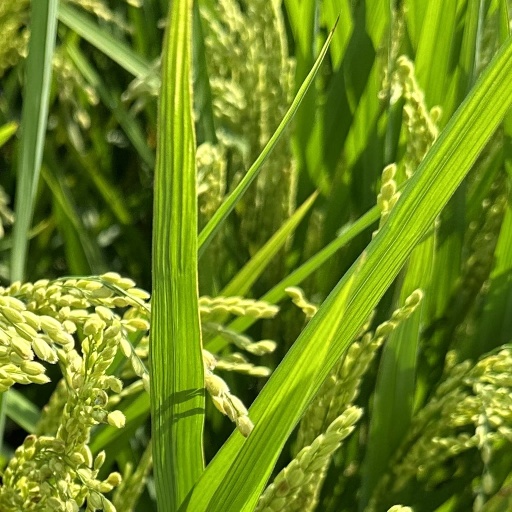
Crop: rice